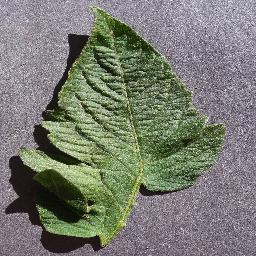
Label: Tomato___healthy